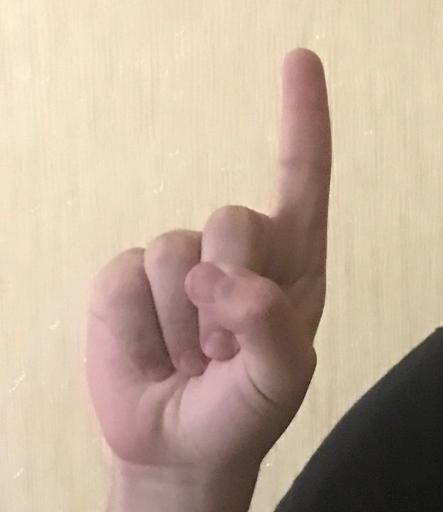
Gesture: one